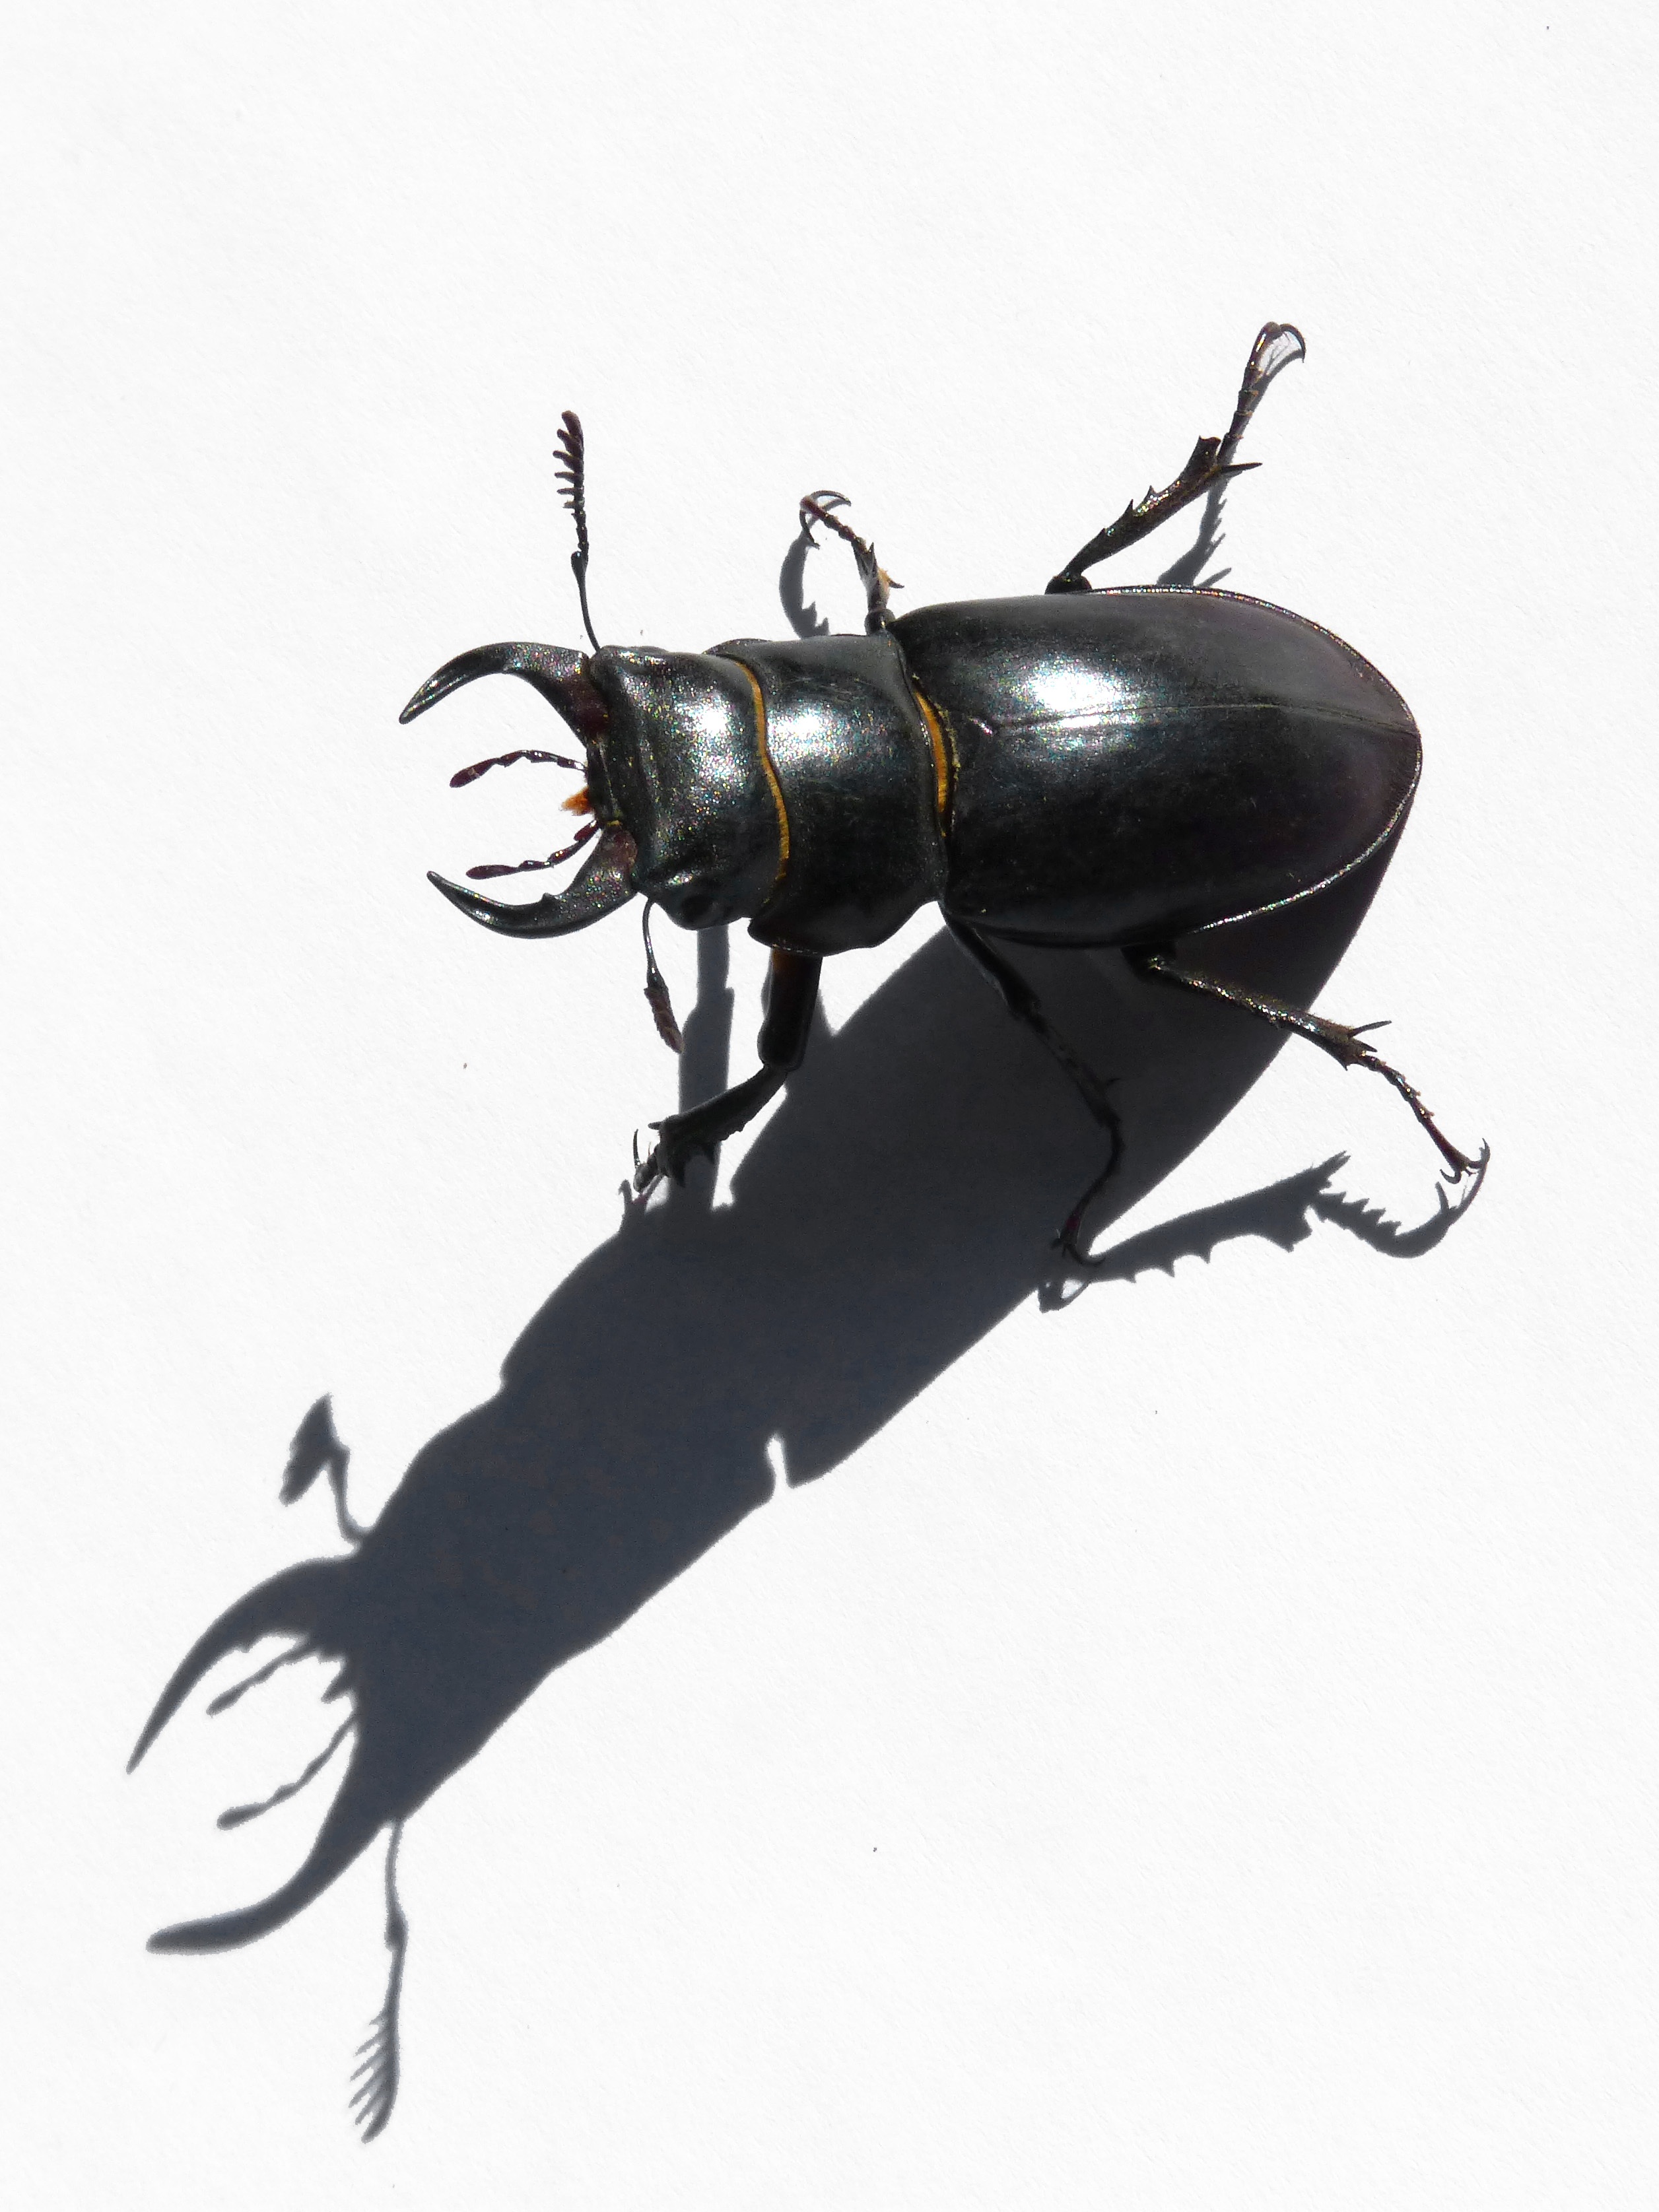
insect, shadow, invertebrate, illustration, beetle, coleoptera, threat, arthropod, stag beetle, lucanus cervus, escanyapolls, scarabs, japanese rhinoceros beetle